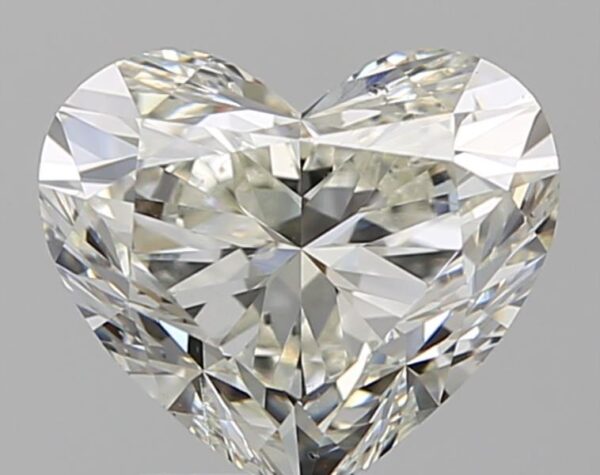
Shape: heart
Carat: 1.51
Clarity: SI1
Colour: K
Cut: VG
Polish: EX
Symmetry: EX
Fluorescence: F
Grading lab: GIA
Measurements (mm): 6.79 x 7.84 x 4.63